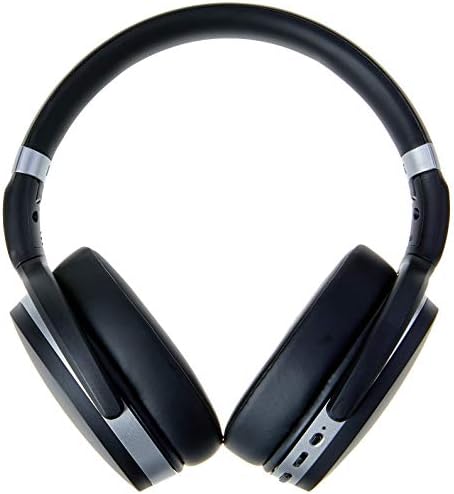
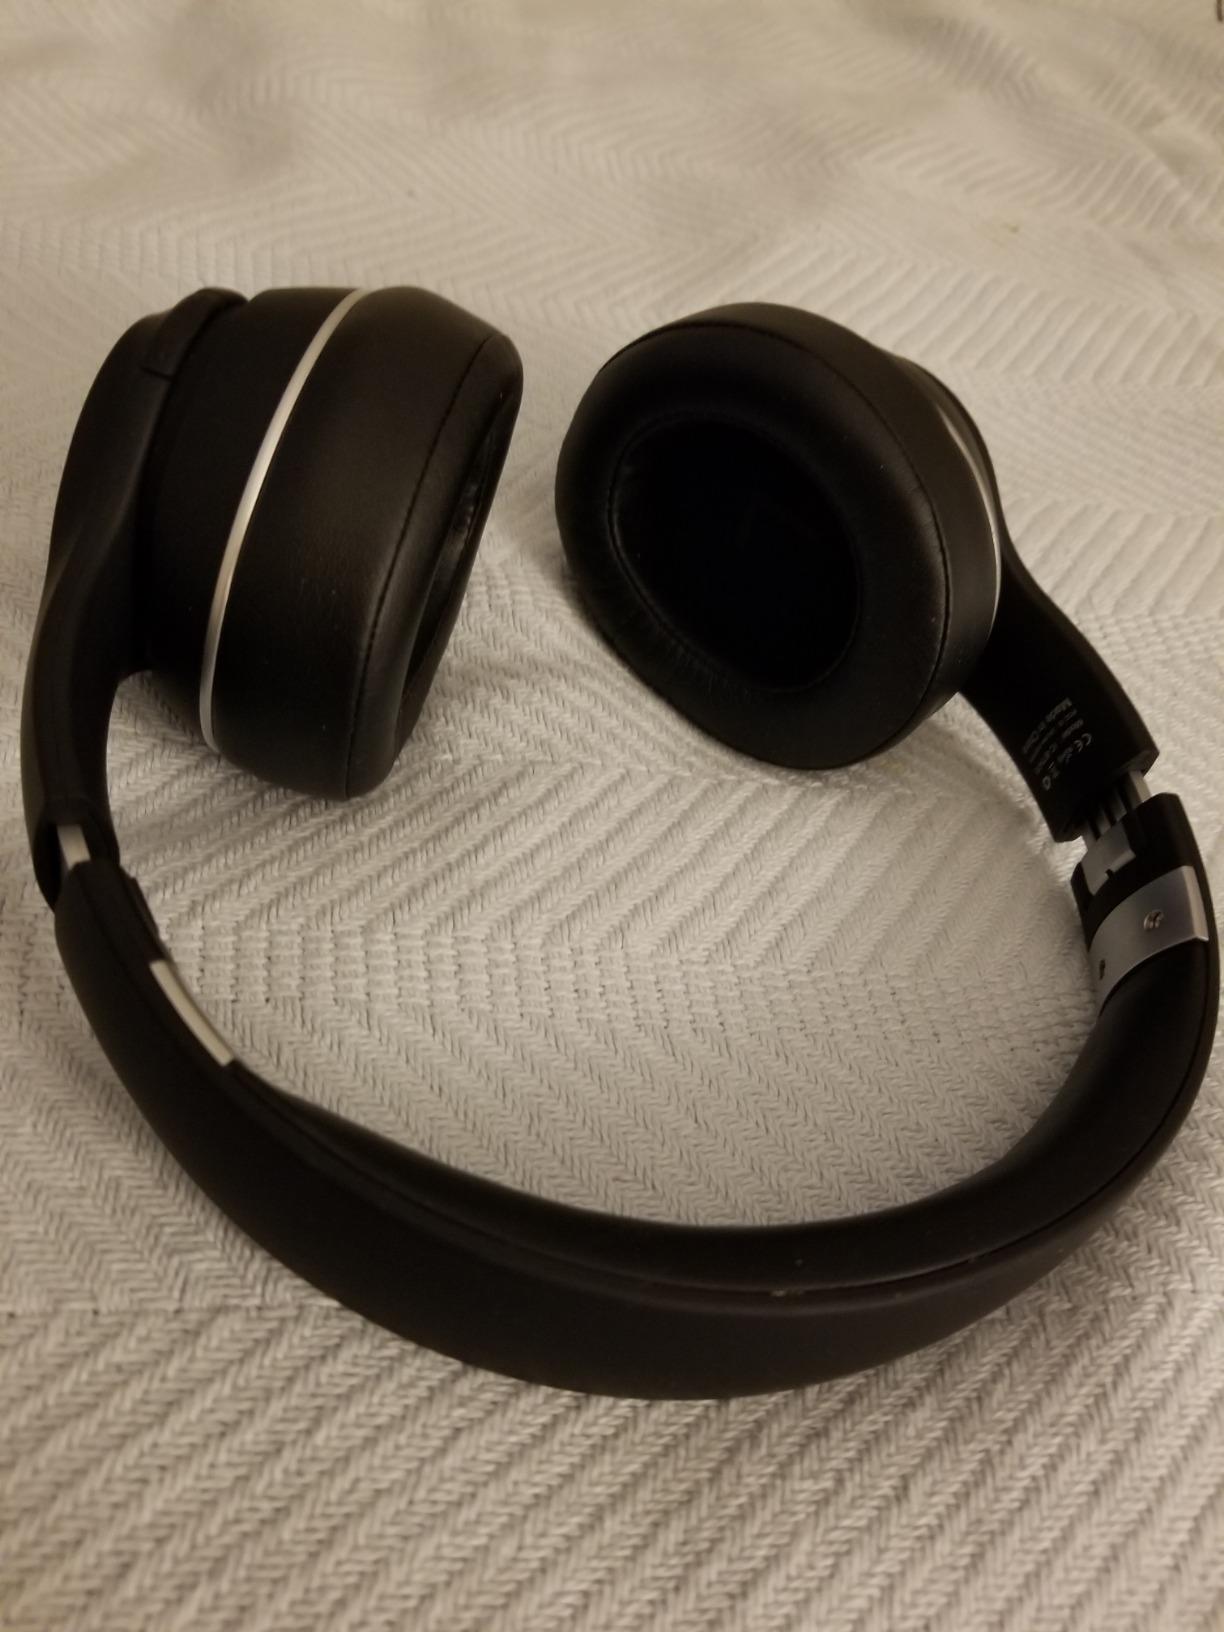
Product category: headphones
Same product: no